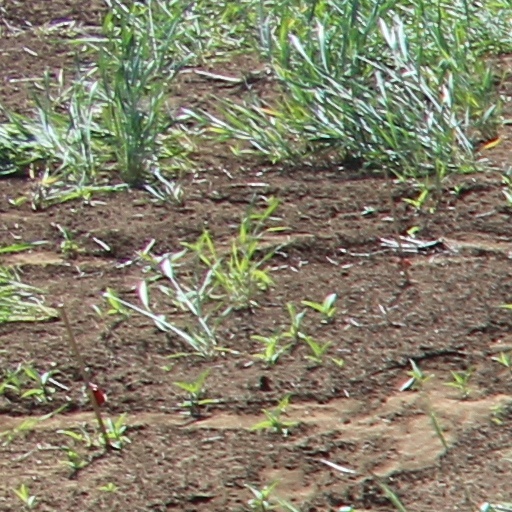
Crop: wheat